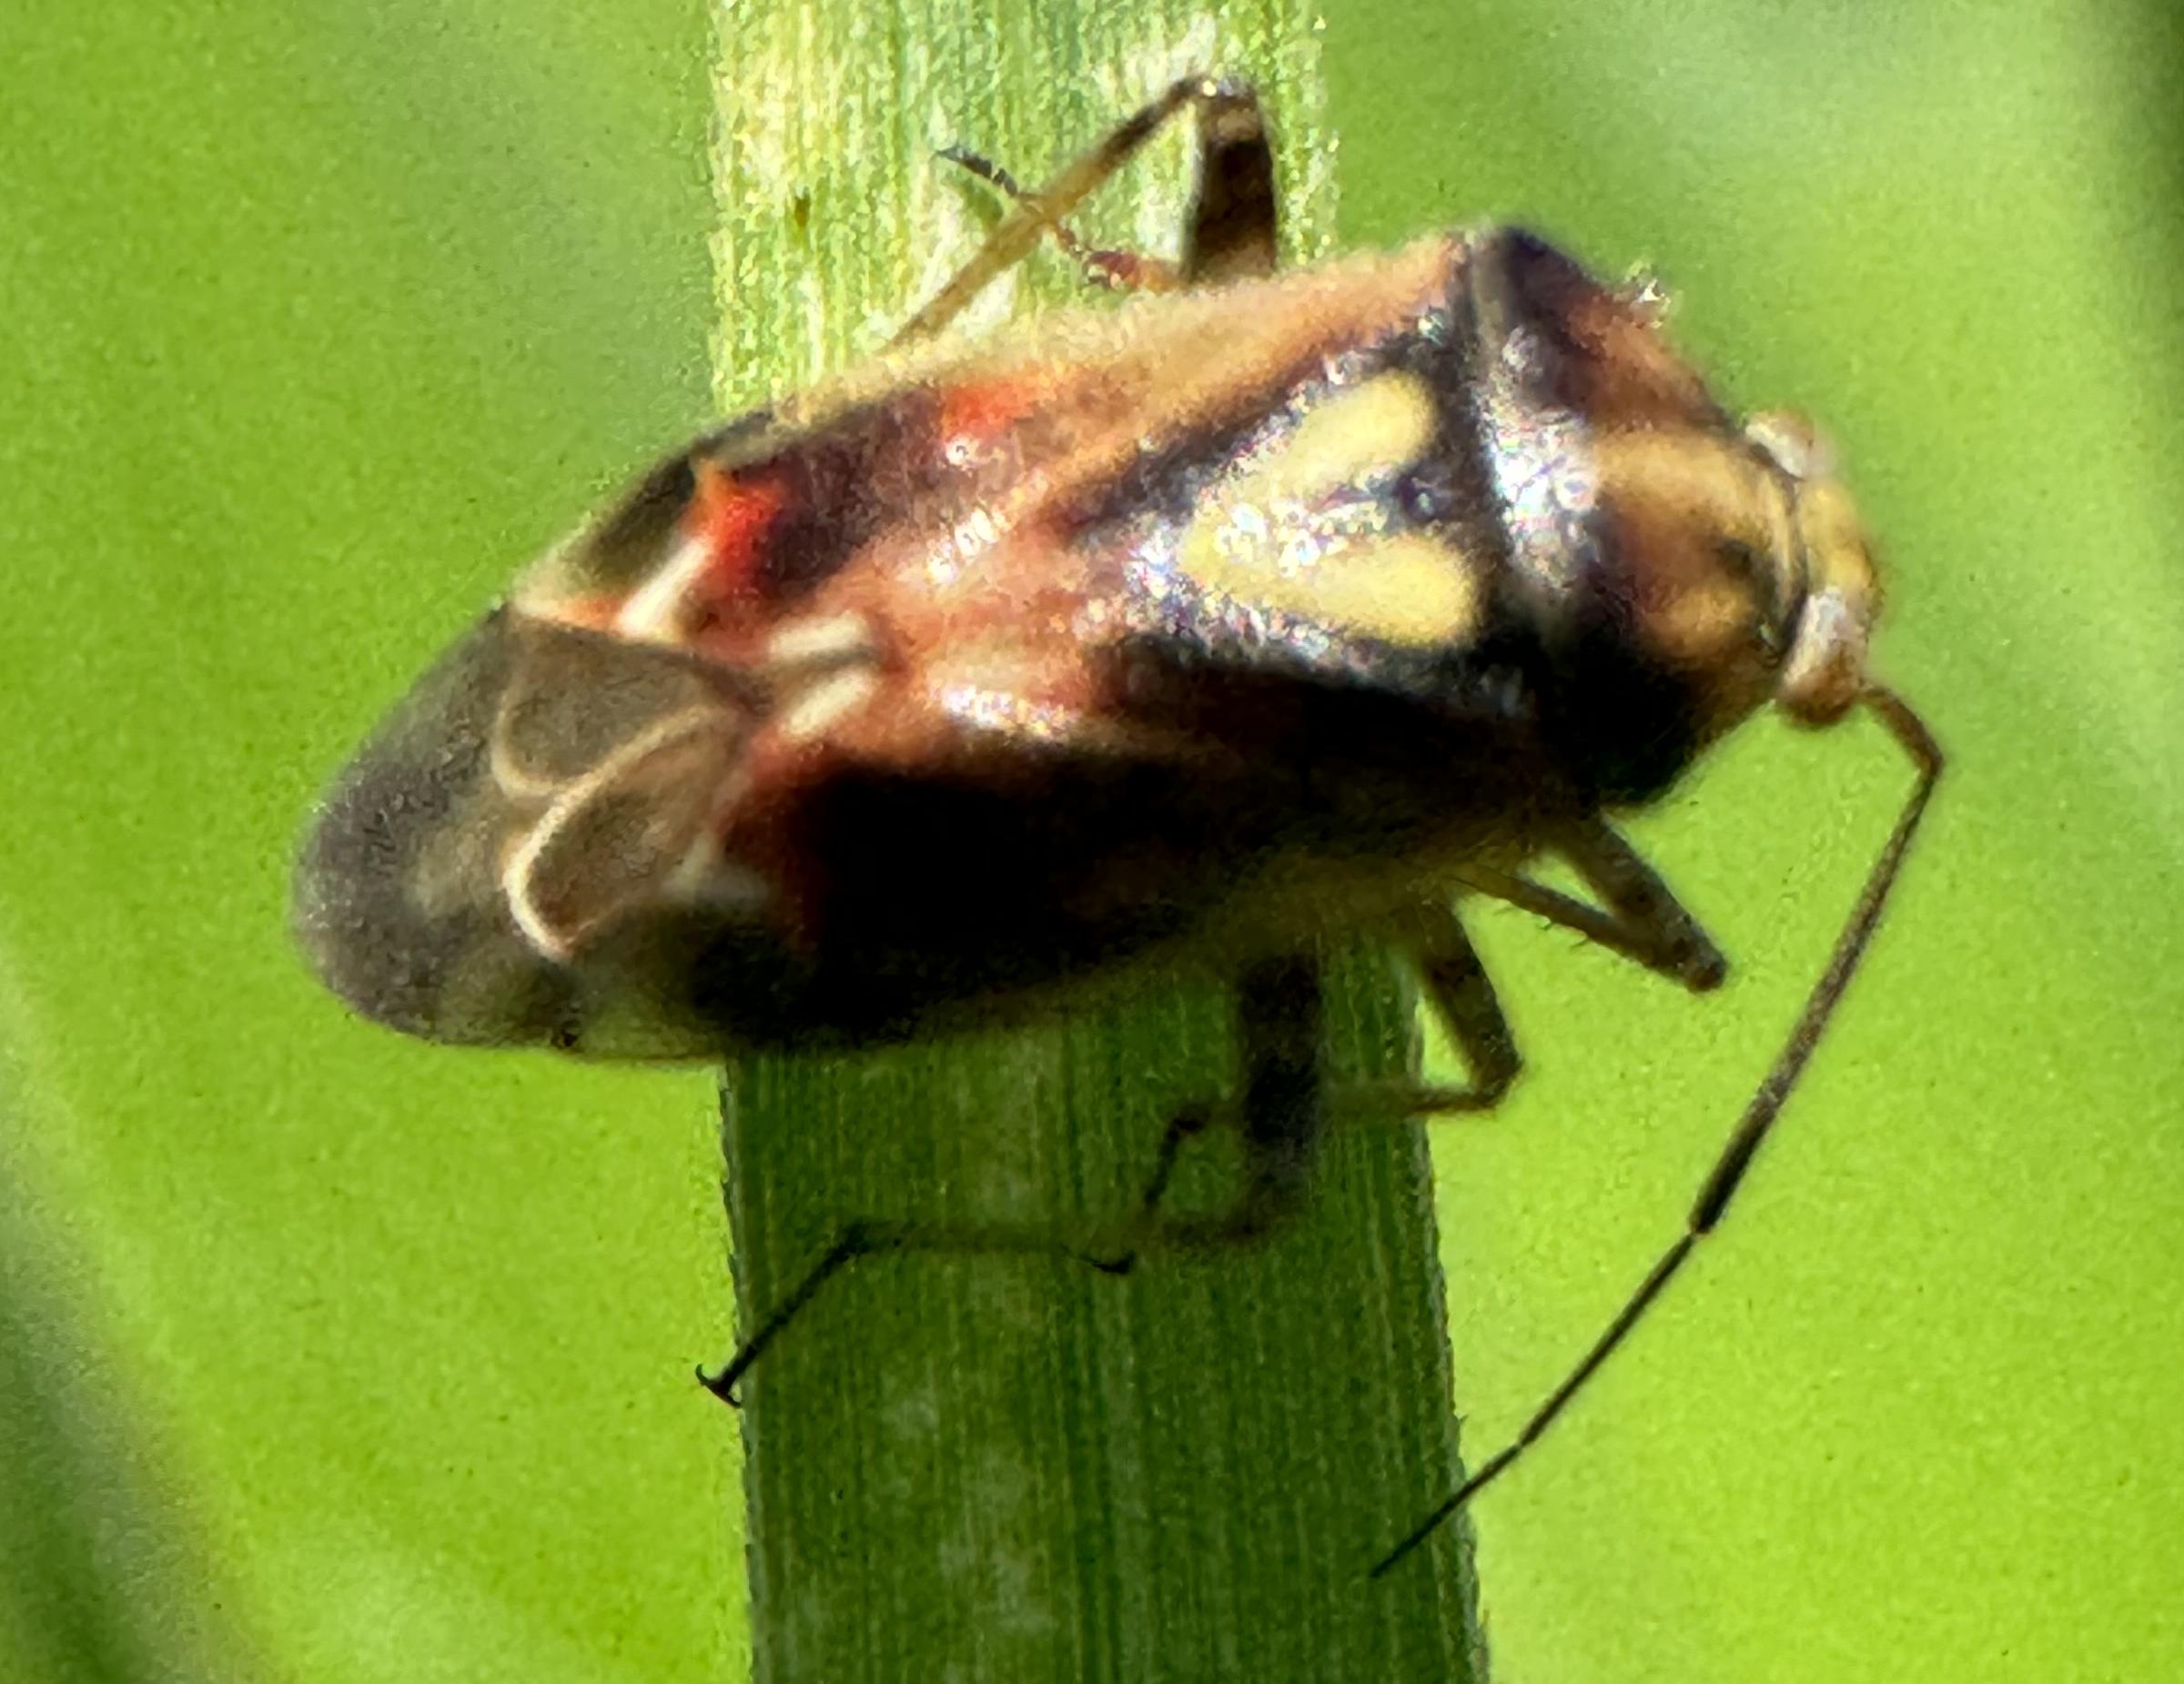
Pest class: lygus_bug